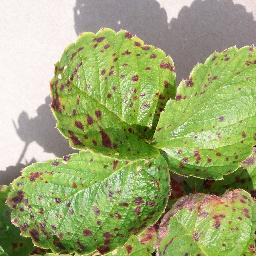
Label: Strawberry___Leaf_scorch